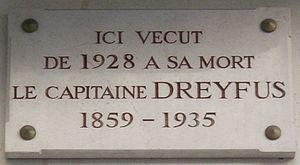
Plaque commémorative, 7 rue des Renaudes, Paris 17e. «
La rue des Renaudes est une voie du 17ᵉ arrondissement de Paris, en France.